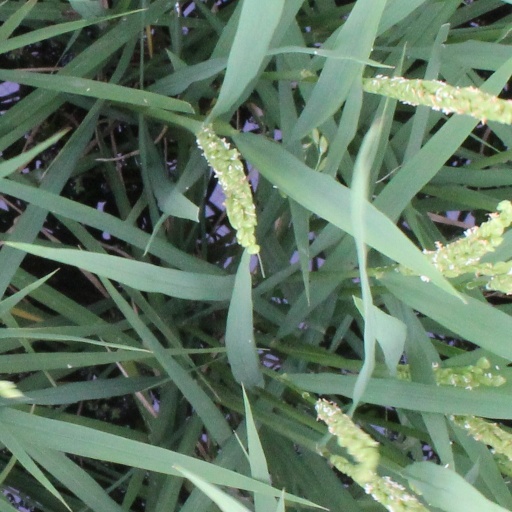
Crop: rice